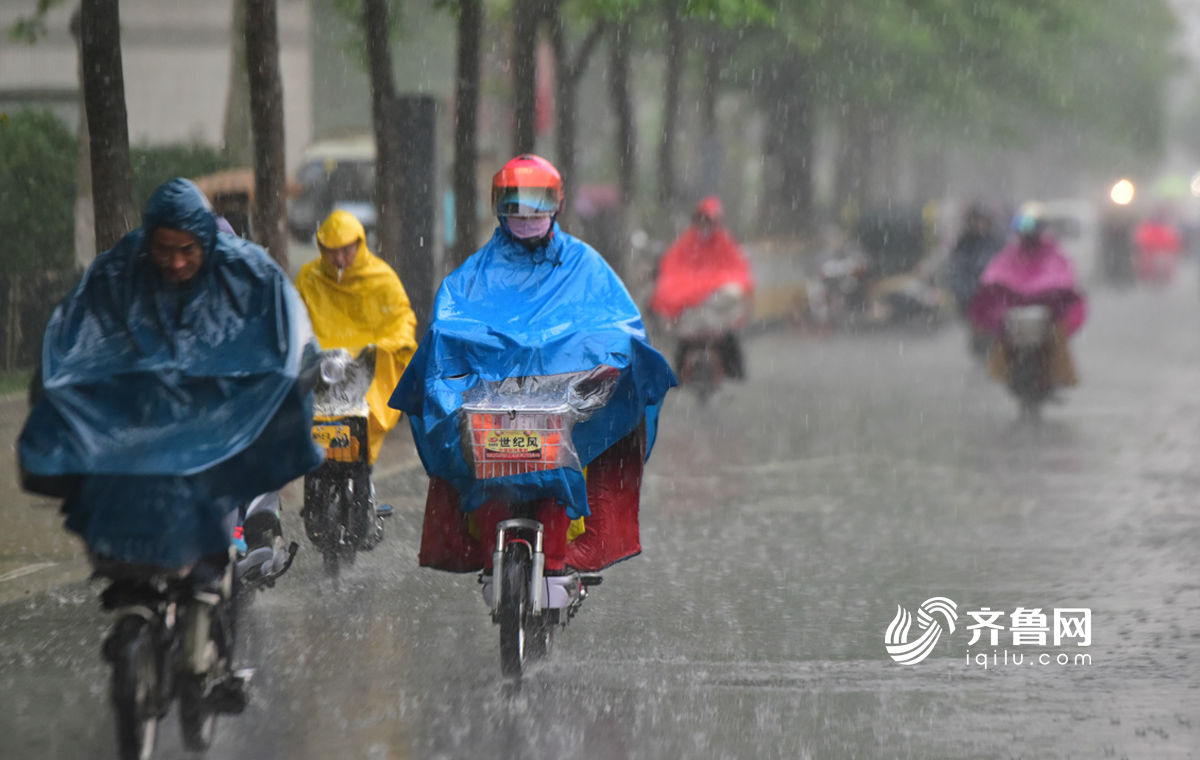
Weather: rain or strom